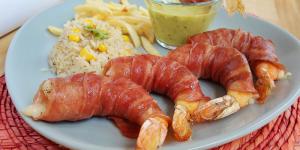
camarones a la momia